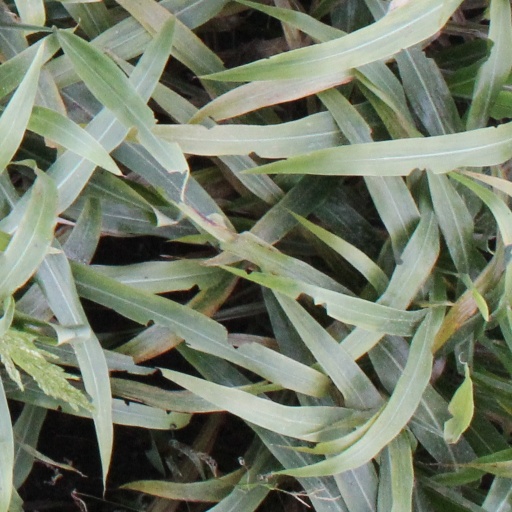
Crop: sorghum